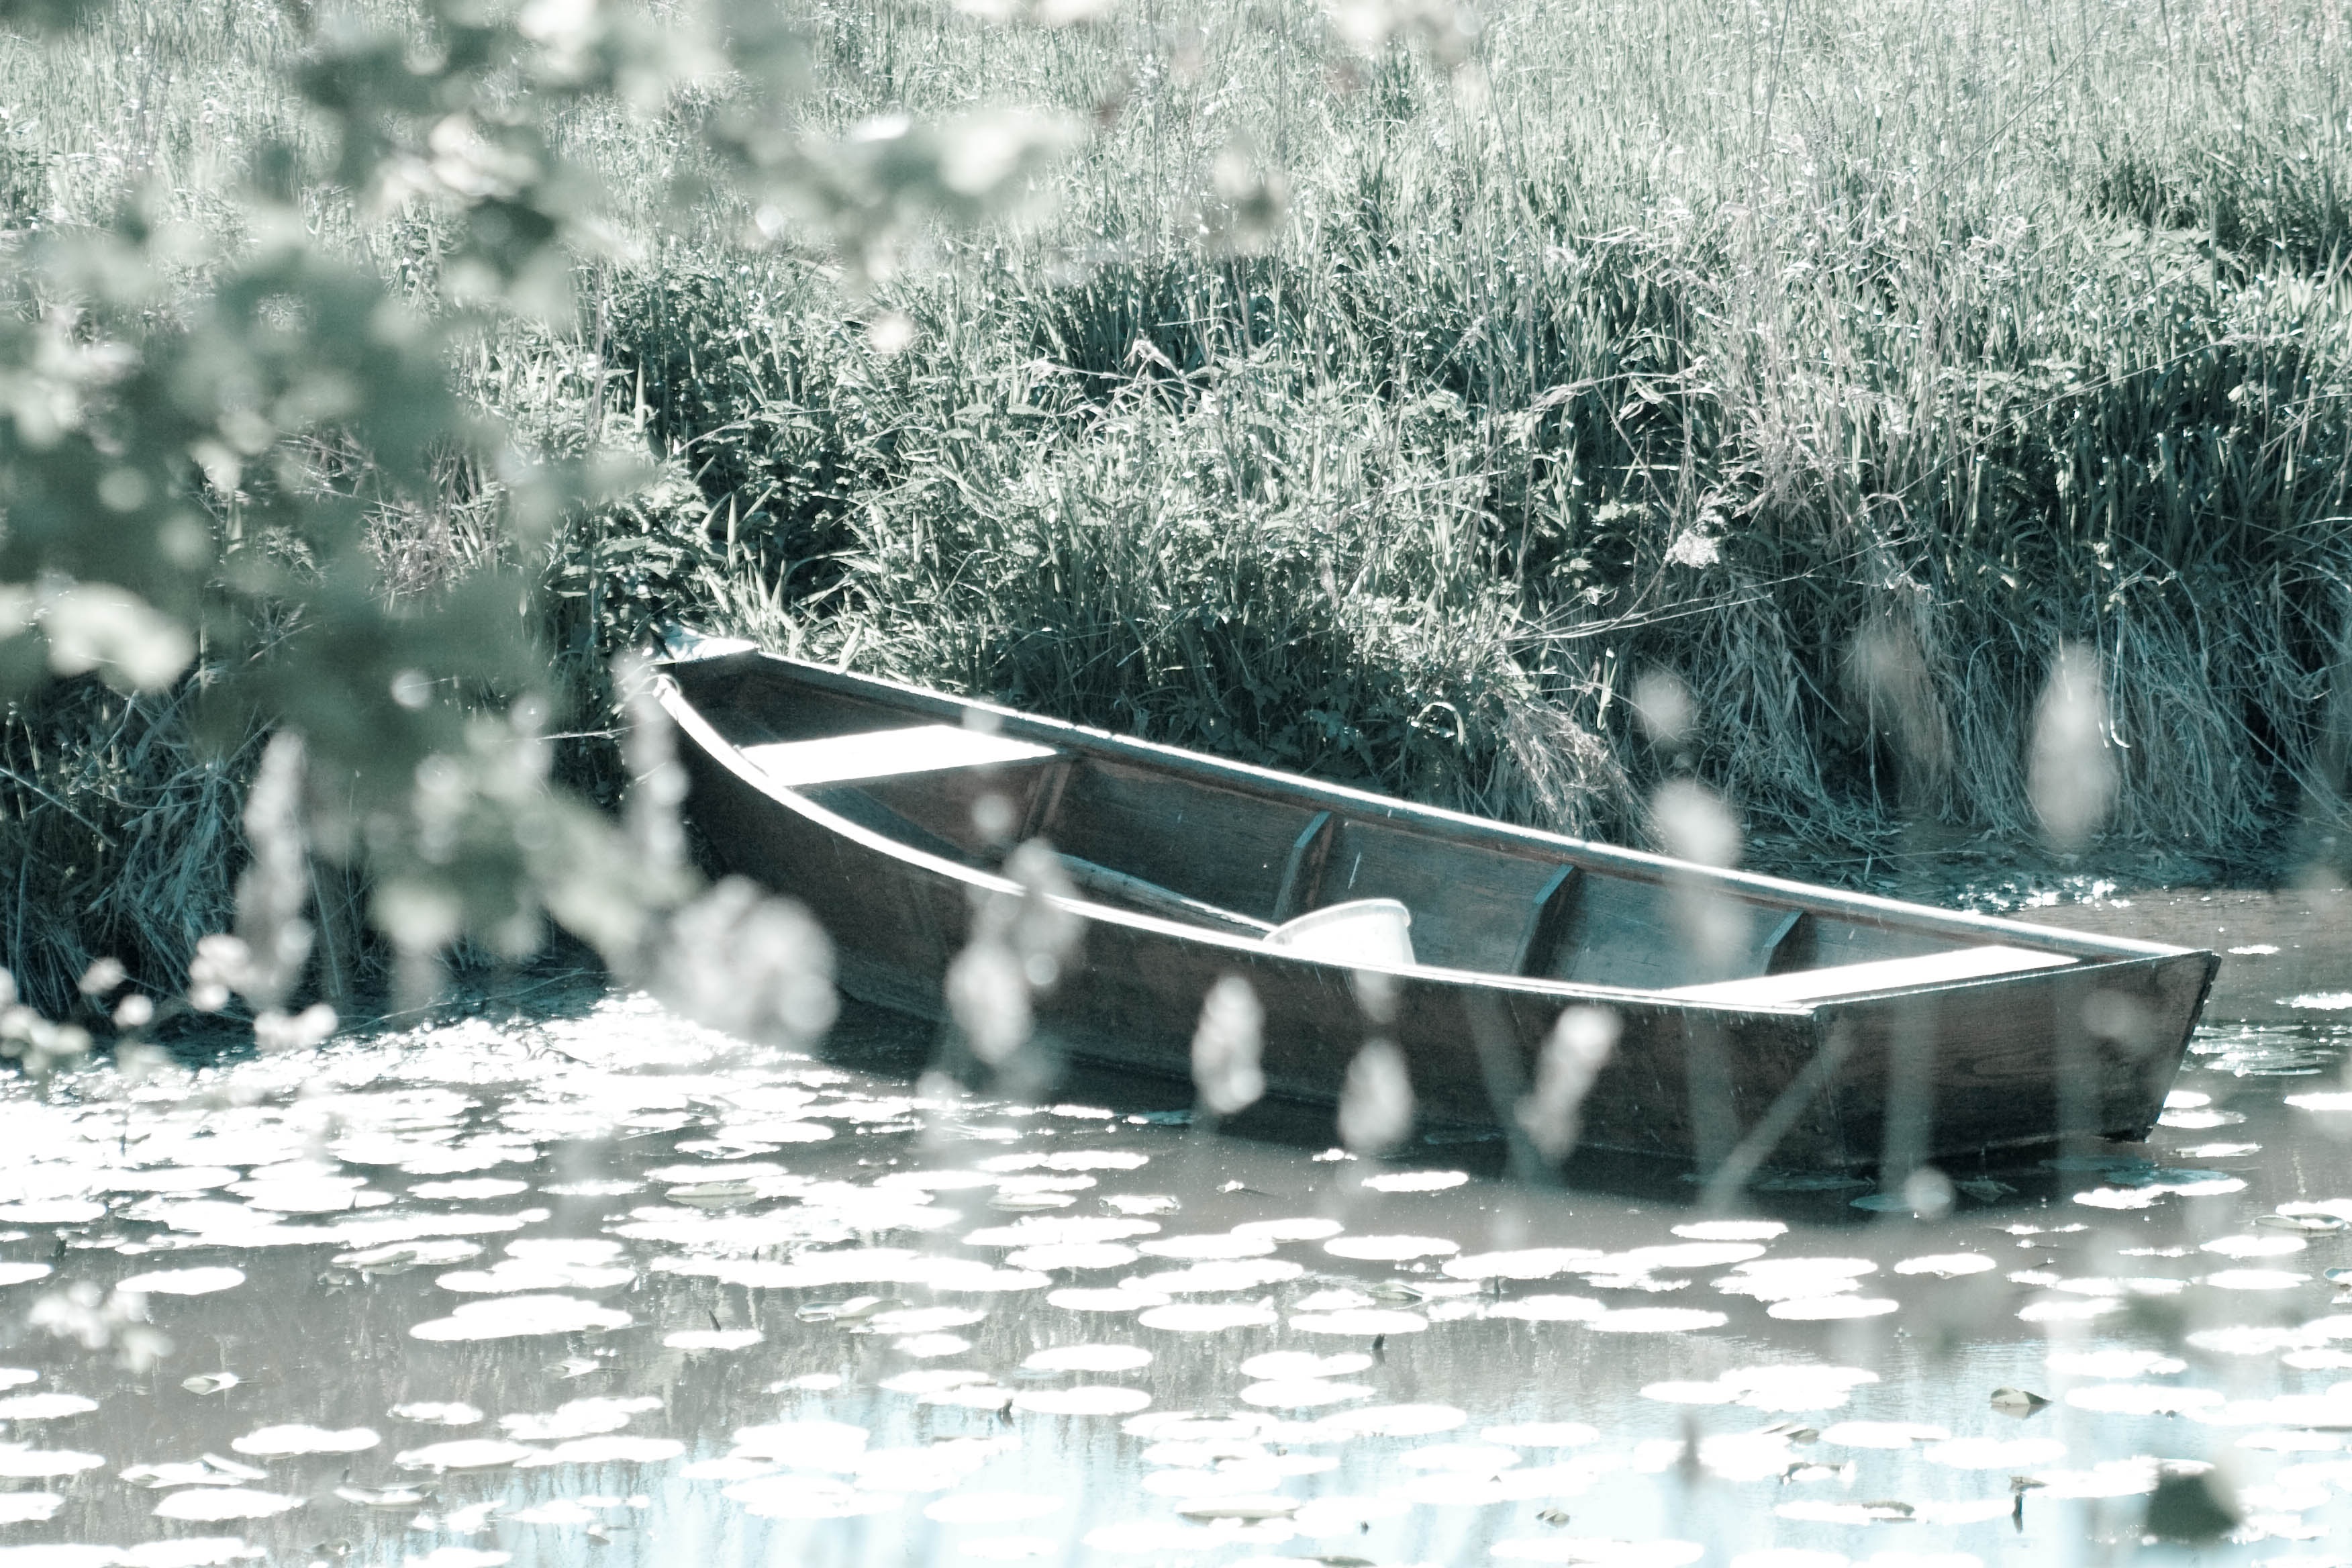
landscape, water, nature, snow, winter, black and white, boat, photography, lake, frost, river, ship, boot, ice, reflection, weather, monochrome, season, rowing boat, mood, freezing, monochrome photography, watercraft rowing